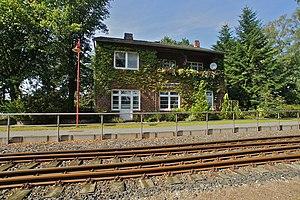
Wiemersdorf, Allemagne: Ancienne gare